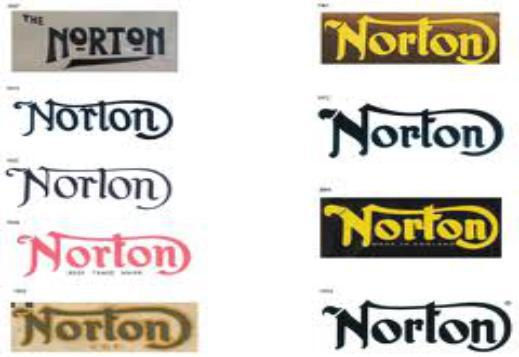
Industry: Necessities